Sacrifice

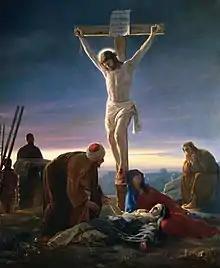
Artwork depicting the Sacrifice of Jesus: "Christ on the Cross" by Carl Heinrich Bloch

In Nicene Christianity, God became incarnate as Jesus, sacrificing his son to accomplish the reconciliation of God and humanity, which had separated itself from God through sin (see the concept of original sin). According to a view that has featured prominently in Western theology since early in the 2nd millennium, God's justice required an atonement for sin from humanity if human beings were to be restored to their place in creation and saved from damnation. However, God knew limited human beings could not make sufficient atonement, for humanity's offense to God was infinite, so God created a covenant with Abraham, which he fulfilled when he sent his only Son to become the sacrifice for the broken covenant. According to this theology, Christ's sacrifice replaced the insufficient animal sacrifice of the Old Covenant; Christ the "Lamb of God" replaced the lambs' sacrifice of the ancient "Korban Todah" (the Rite of Thanksgiving), chief of which is the Passover in the Mosaic law.